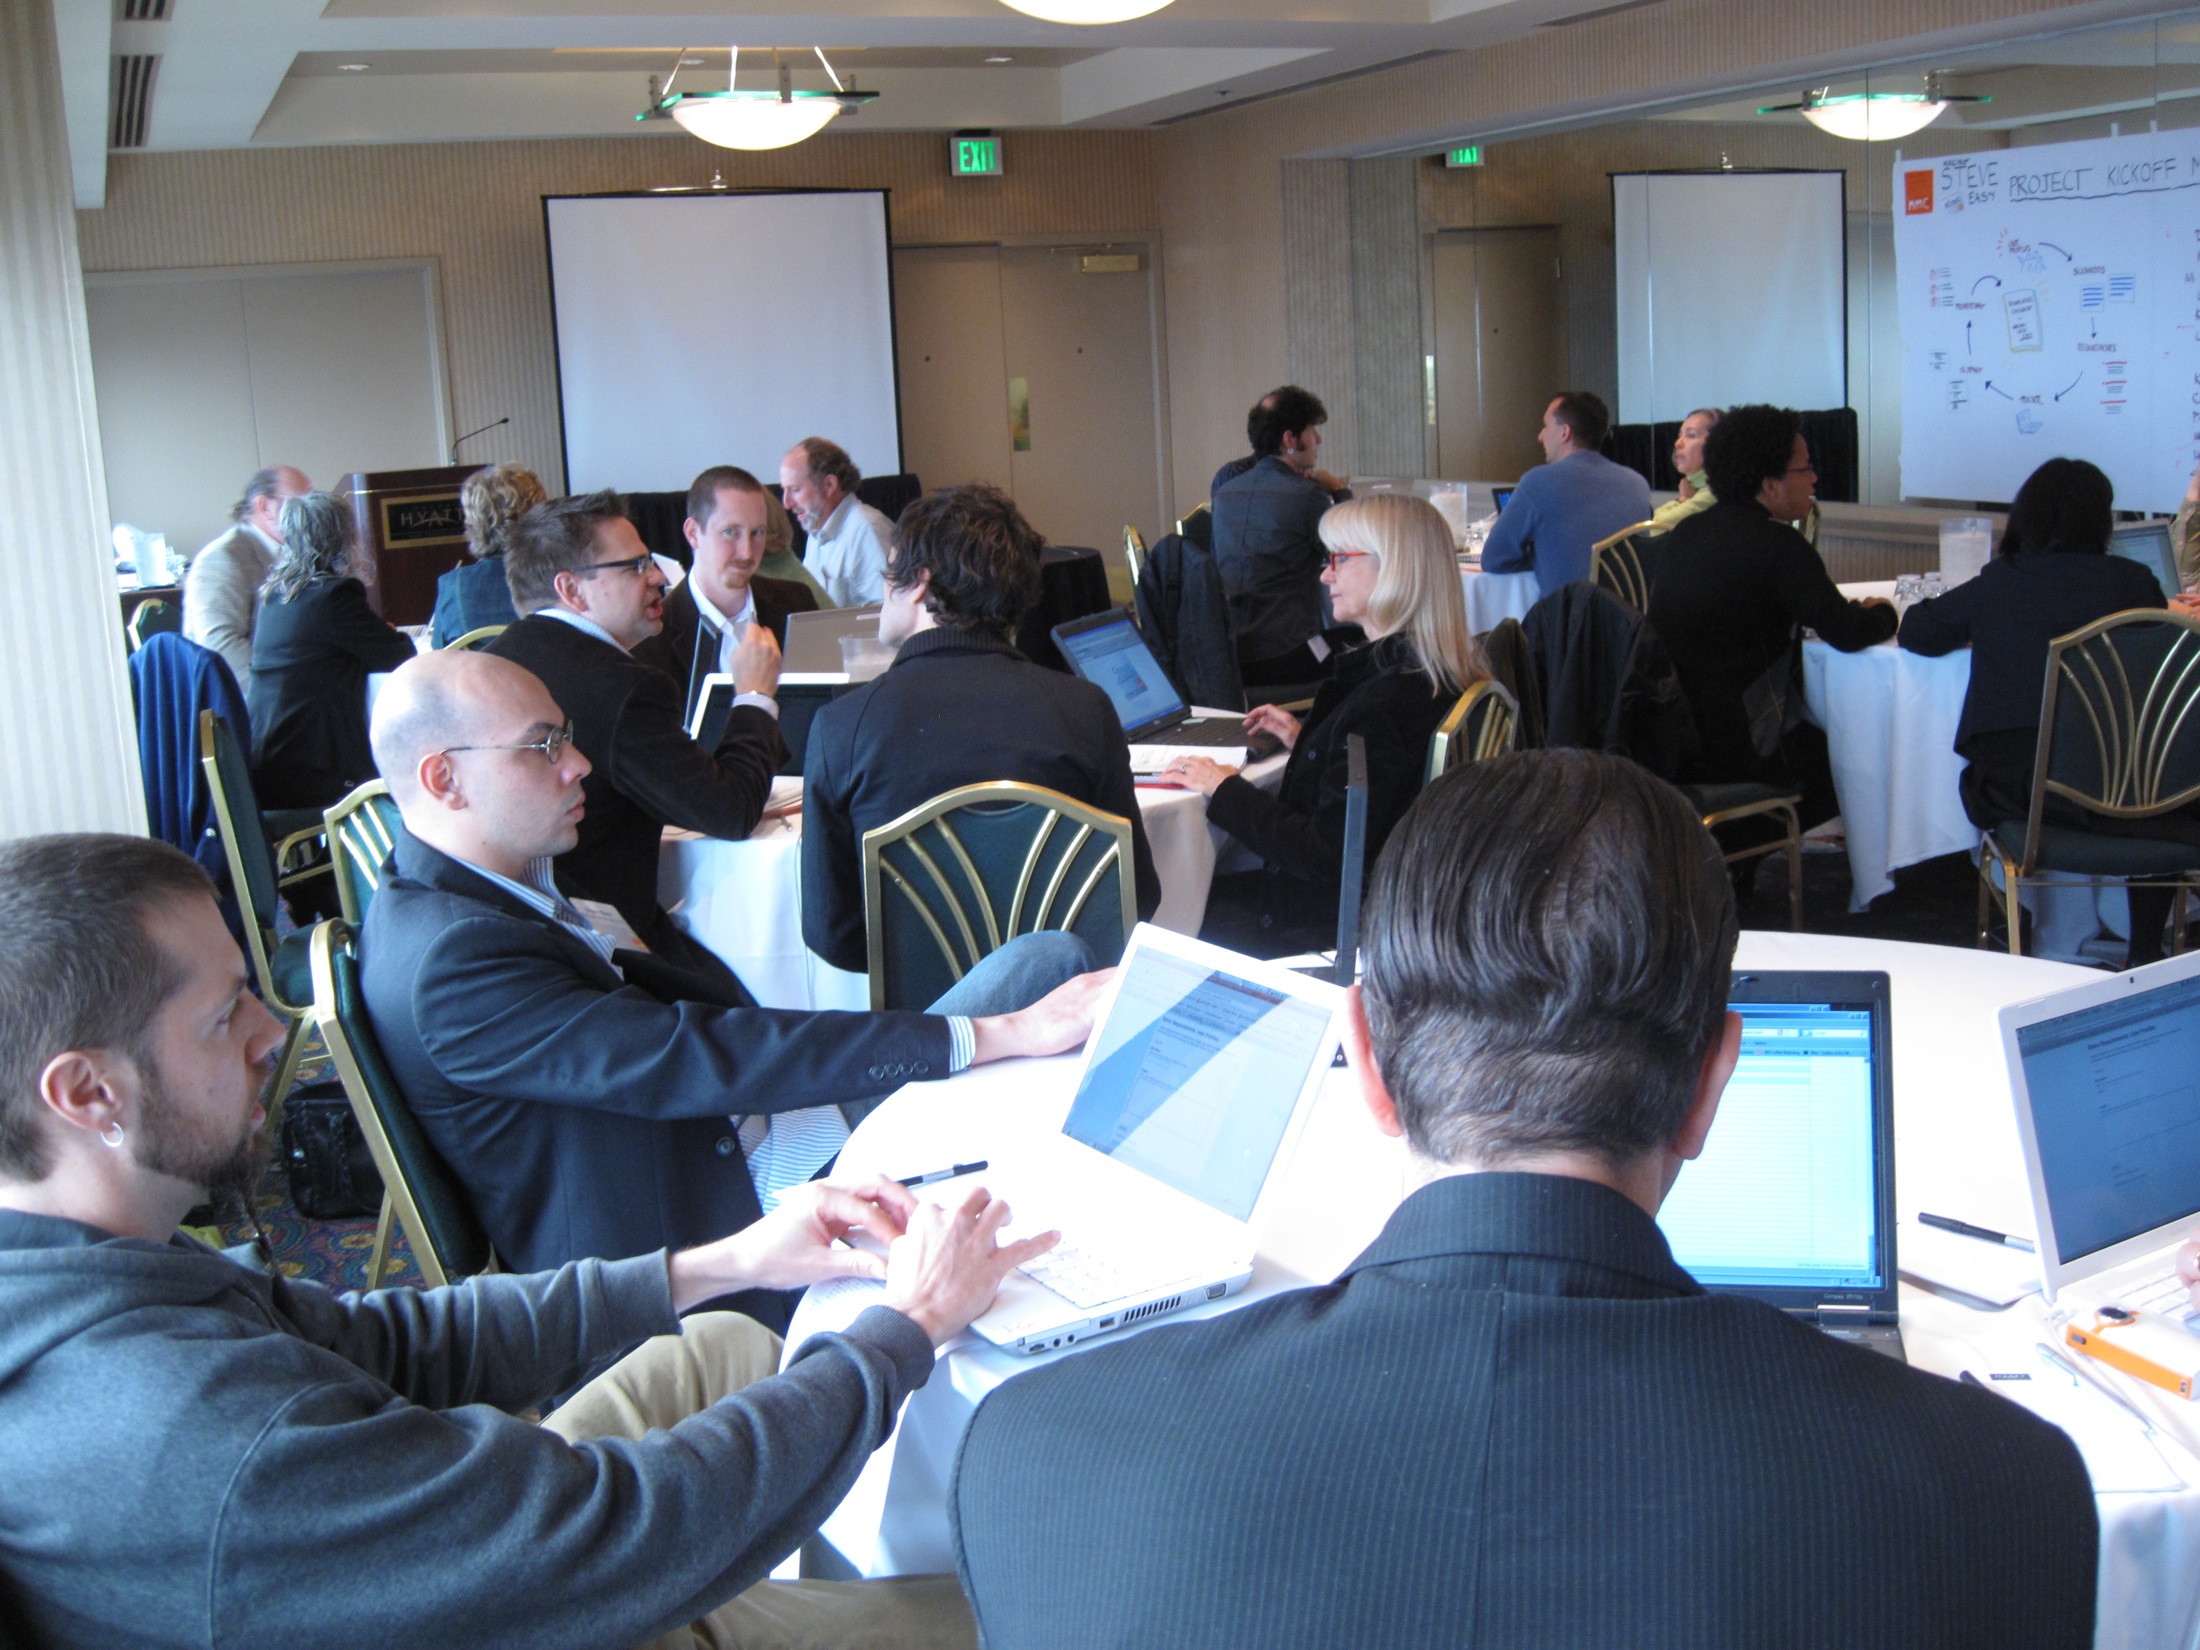
meeting, education, sanfrancisco, steveinaction, seminar, academic conference